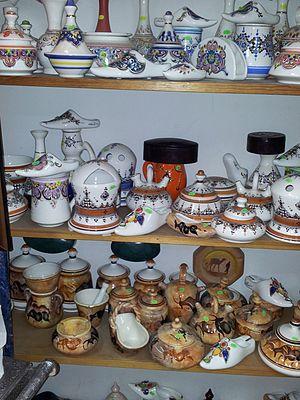
Poterie (Artisanat algérien)